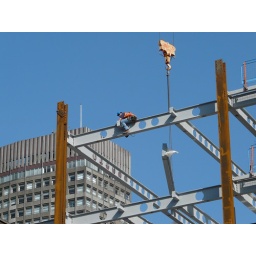
I loved the steel against the blue sky and the chap balanced high up on the framework. Building site near Victoria, London.